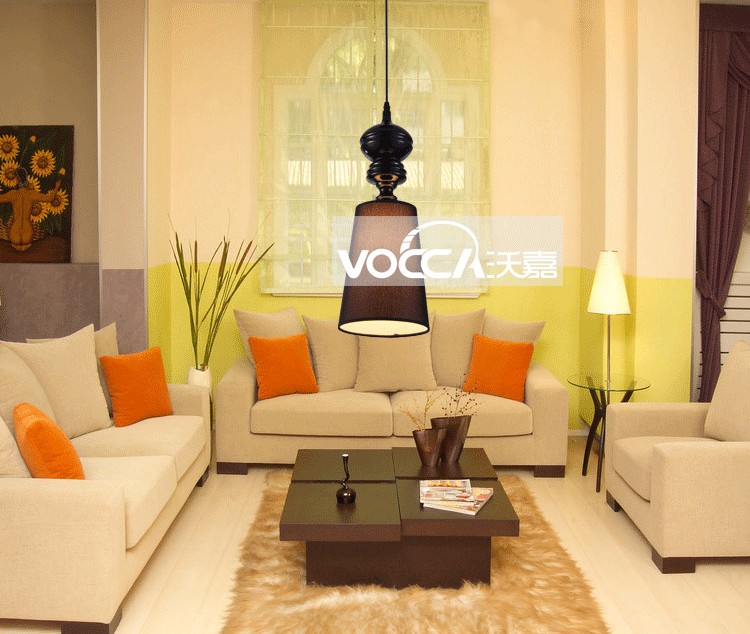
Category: lamp